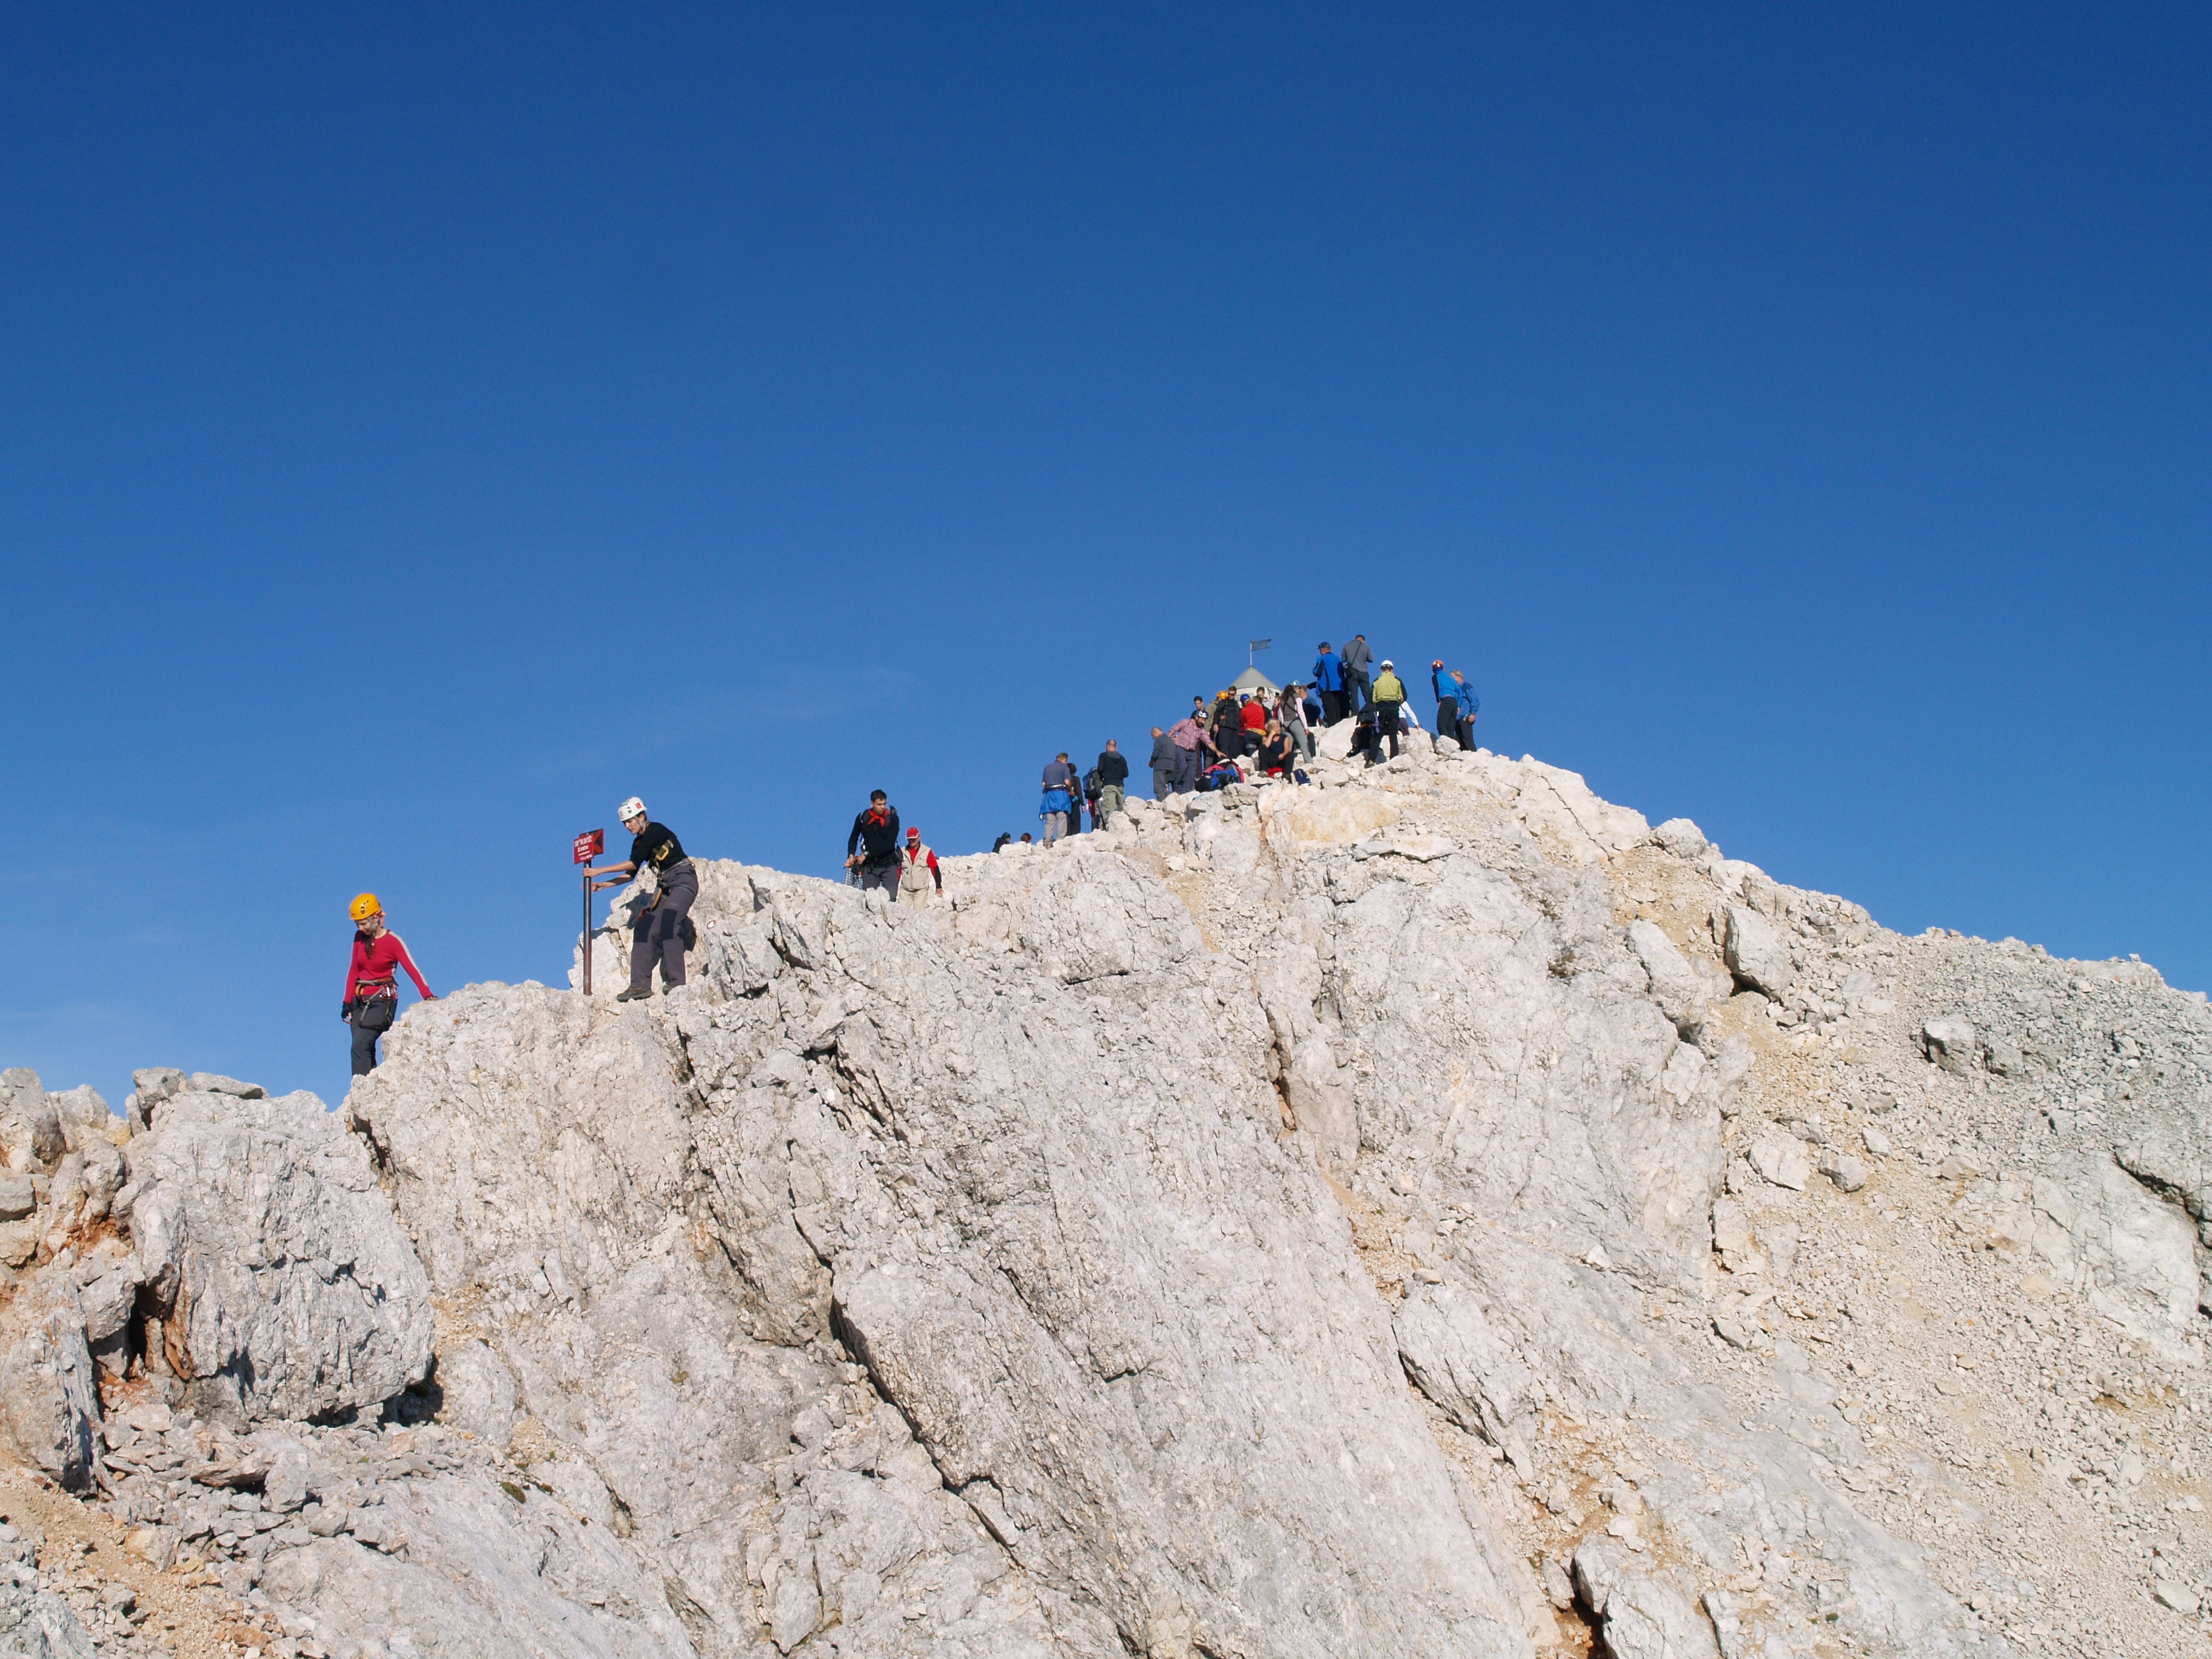
landscape, outdoor, walking, mountain, group, people, sky, hiking, adventure, mountain range, recreation, cliff, hike, alpine, climbing, altitude, extreme sport, terrain, ridge, summit, mountaineering, rocks, geology, sports, trekking, hikers, alps, backpacking, plateau, active, landform, triglav, outdoor recreation, mountainous landforms